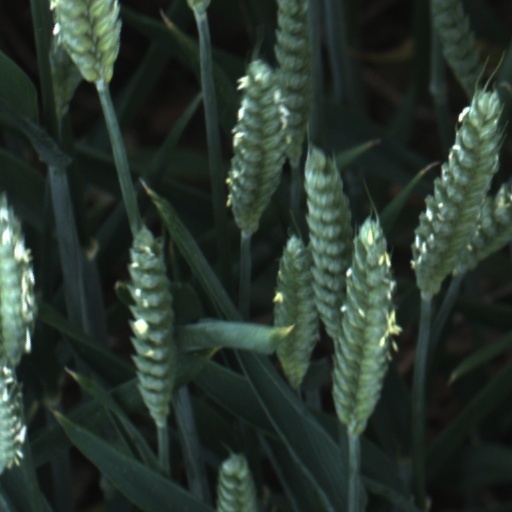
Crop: wheat